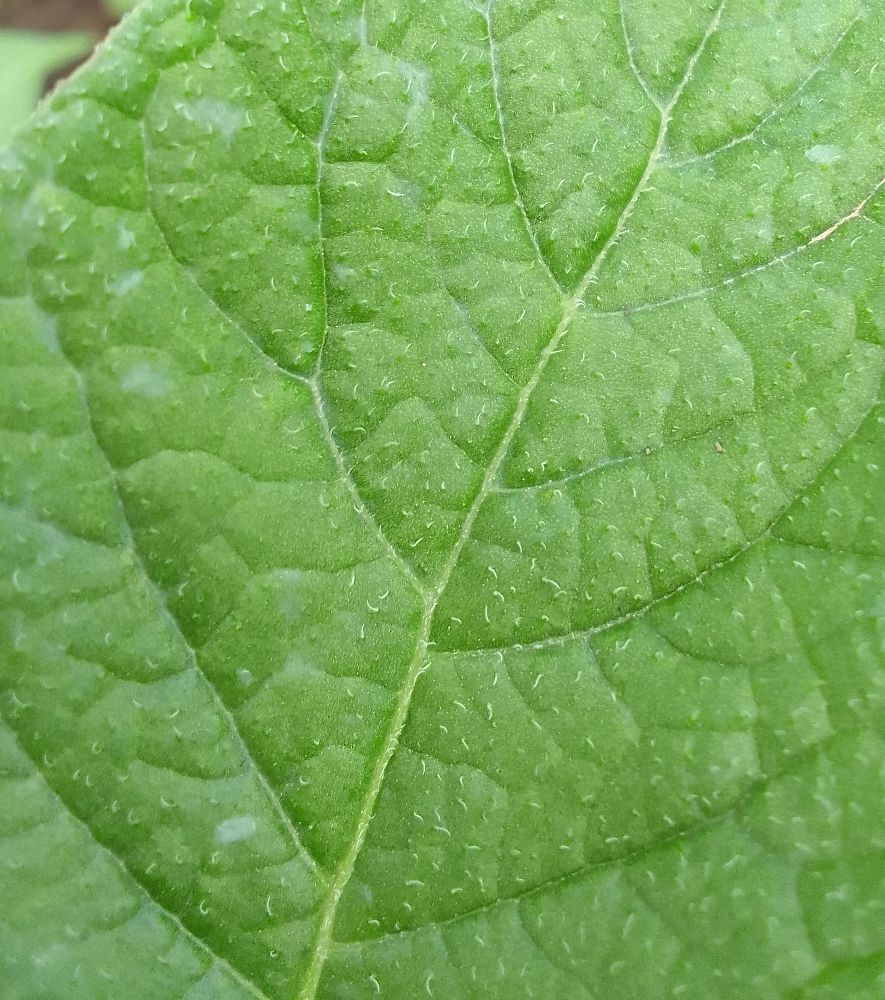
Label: Healthy